Motovsky Gulf

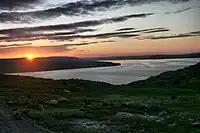
View on the gulf

Motovsky Gulf (Motovsky zaliv) is a body of water off the northwestern coast of the Kola Peninsula, Murmansk Oblast, Russia. The Titovka River flows to the gulf.